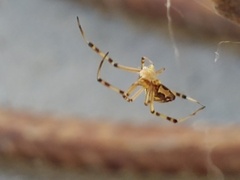
Species: Lactrodectus_hesperus